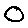
Label: 0